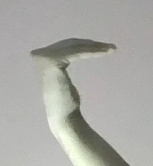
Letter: haa